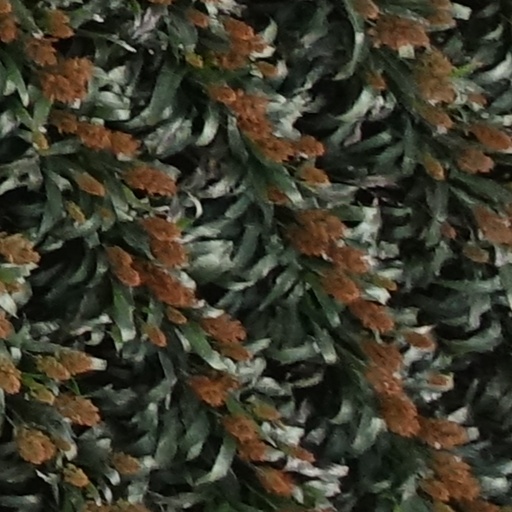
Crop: sorghum